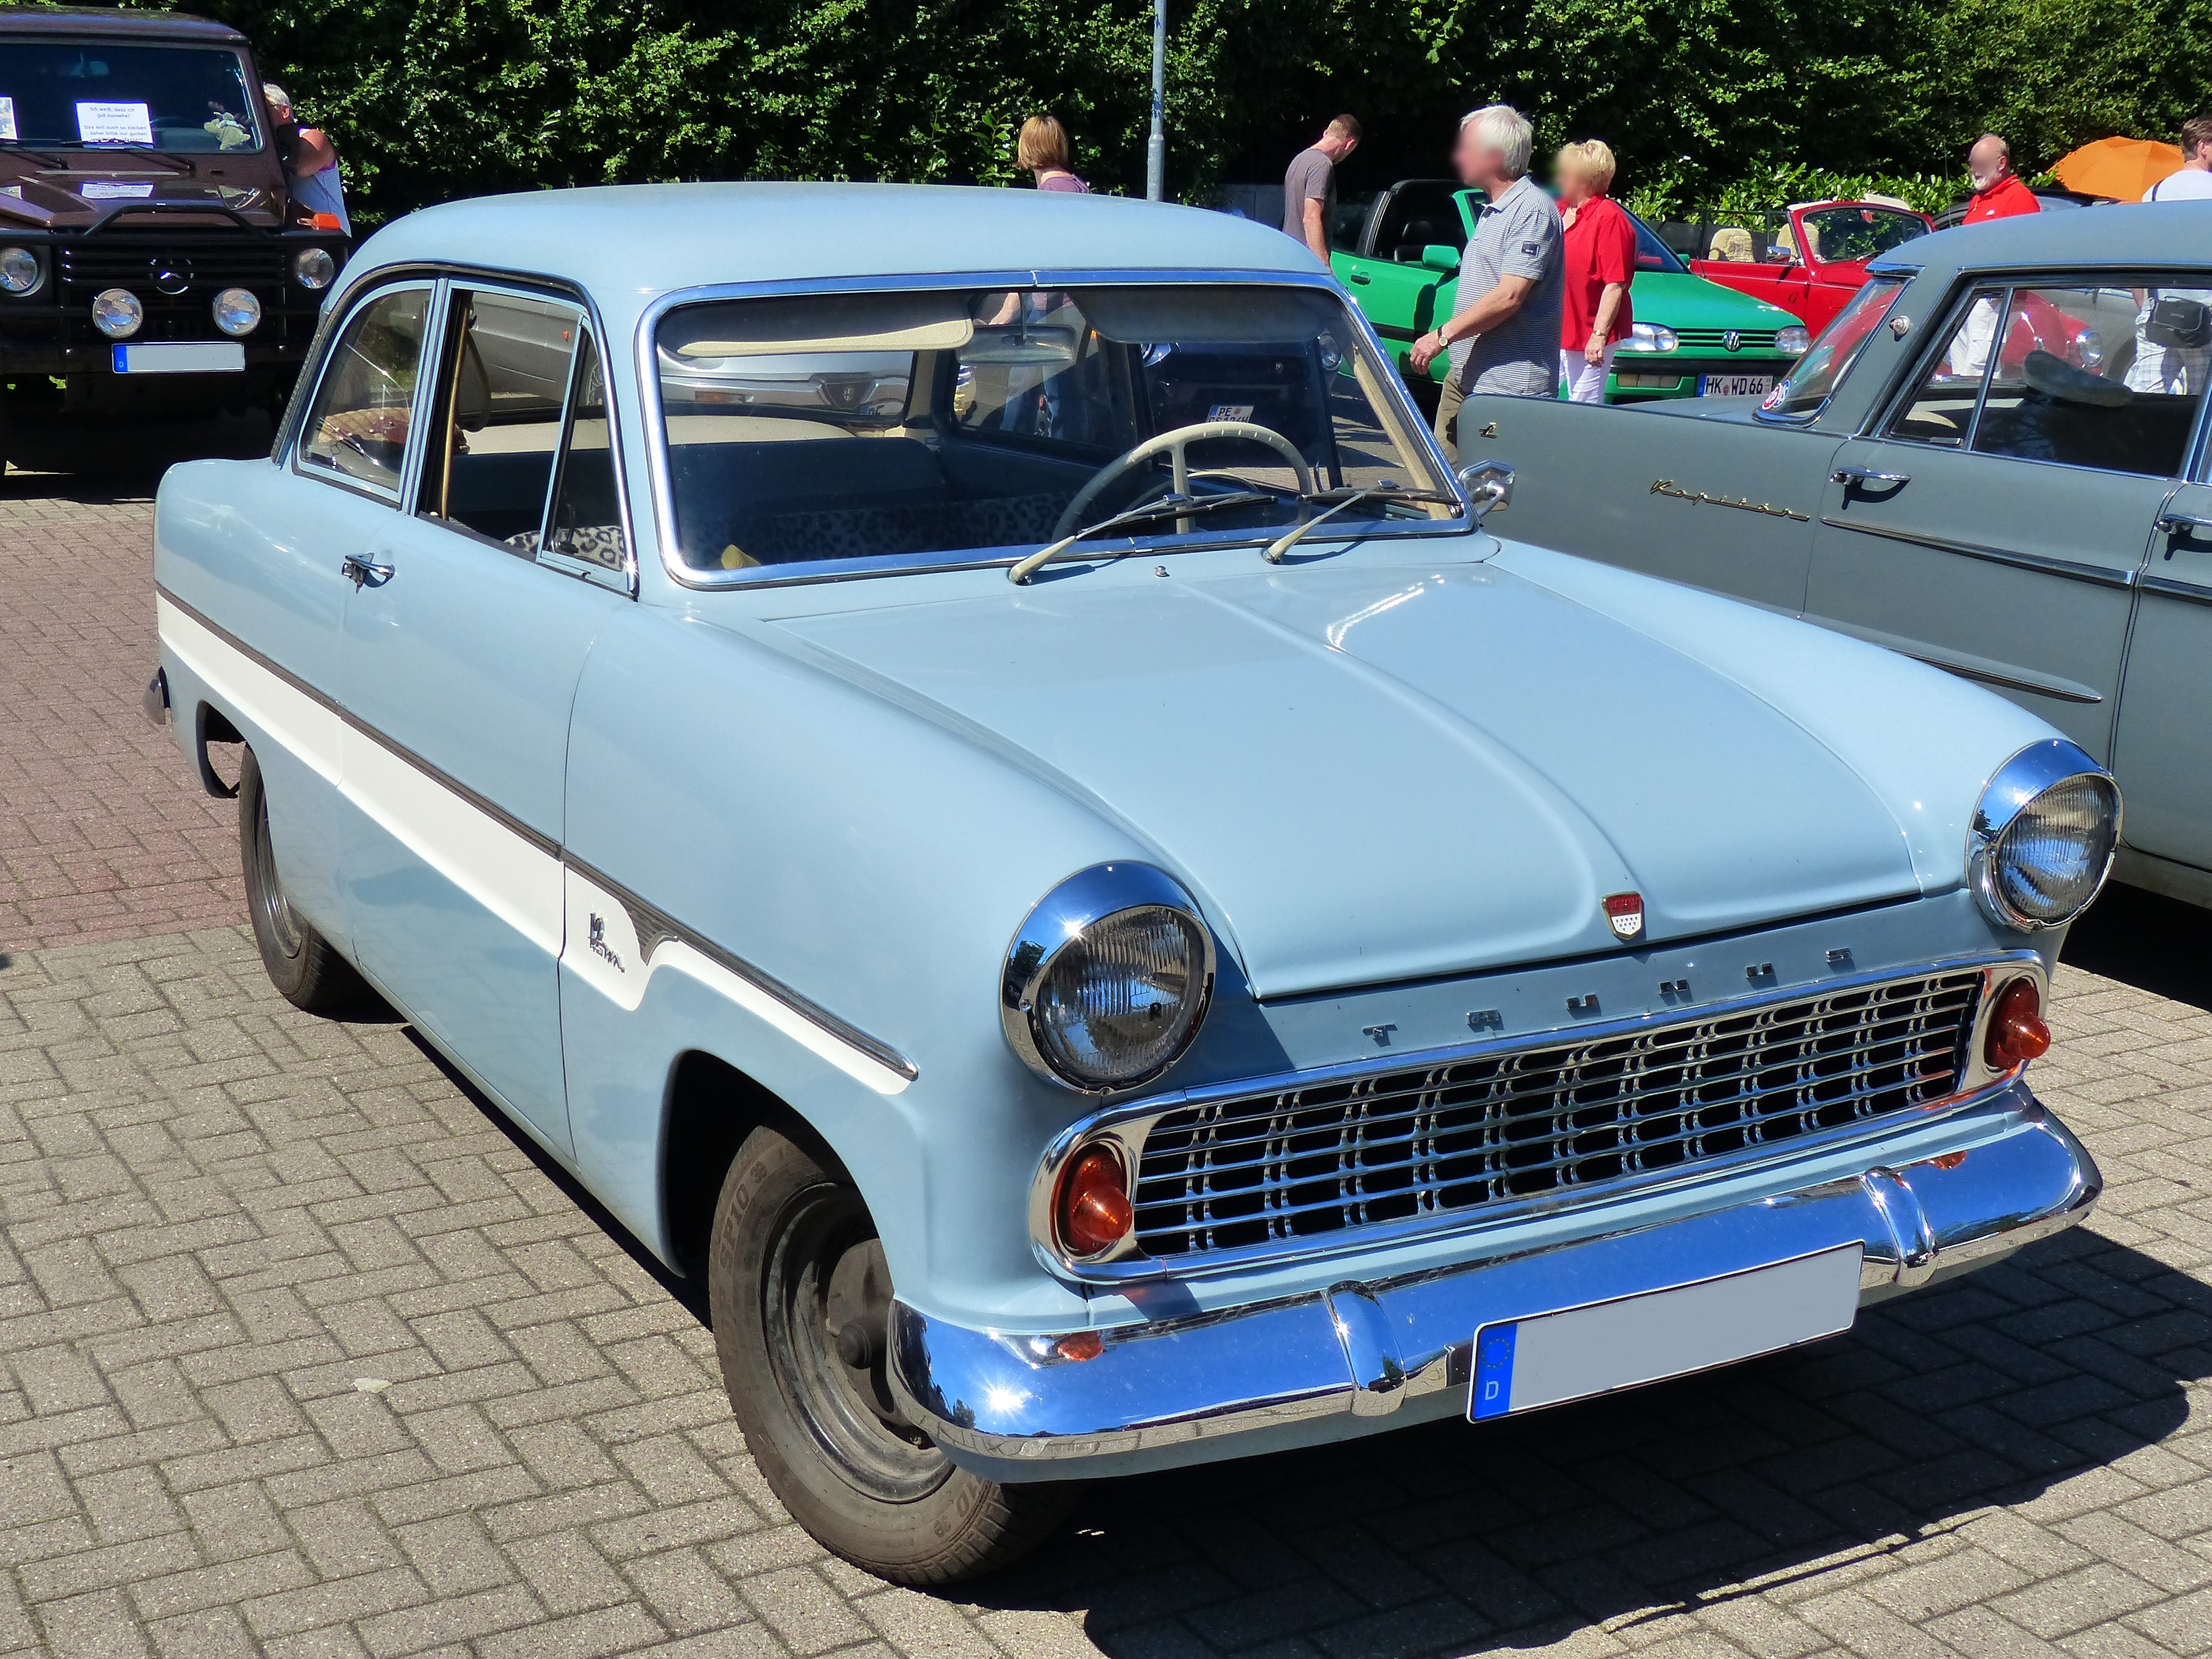
car, automobile, old, vehicle, classic car, motor vehicle, vintage car, ford, sedan, oldtimer, classic, convertible, historically, vehicles, taunus, old cars, antique car, land vehicle, automobile make, automotive exterior, compact car, simca vedette